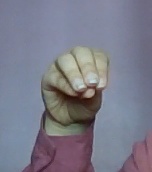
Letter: ha